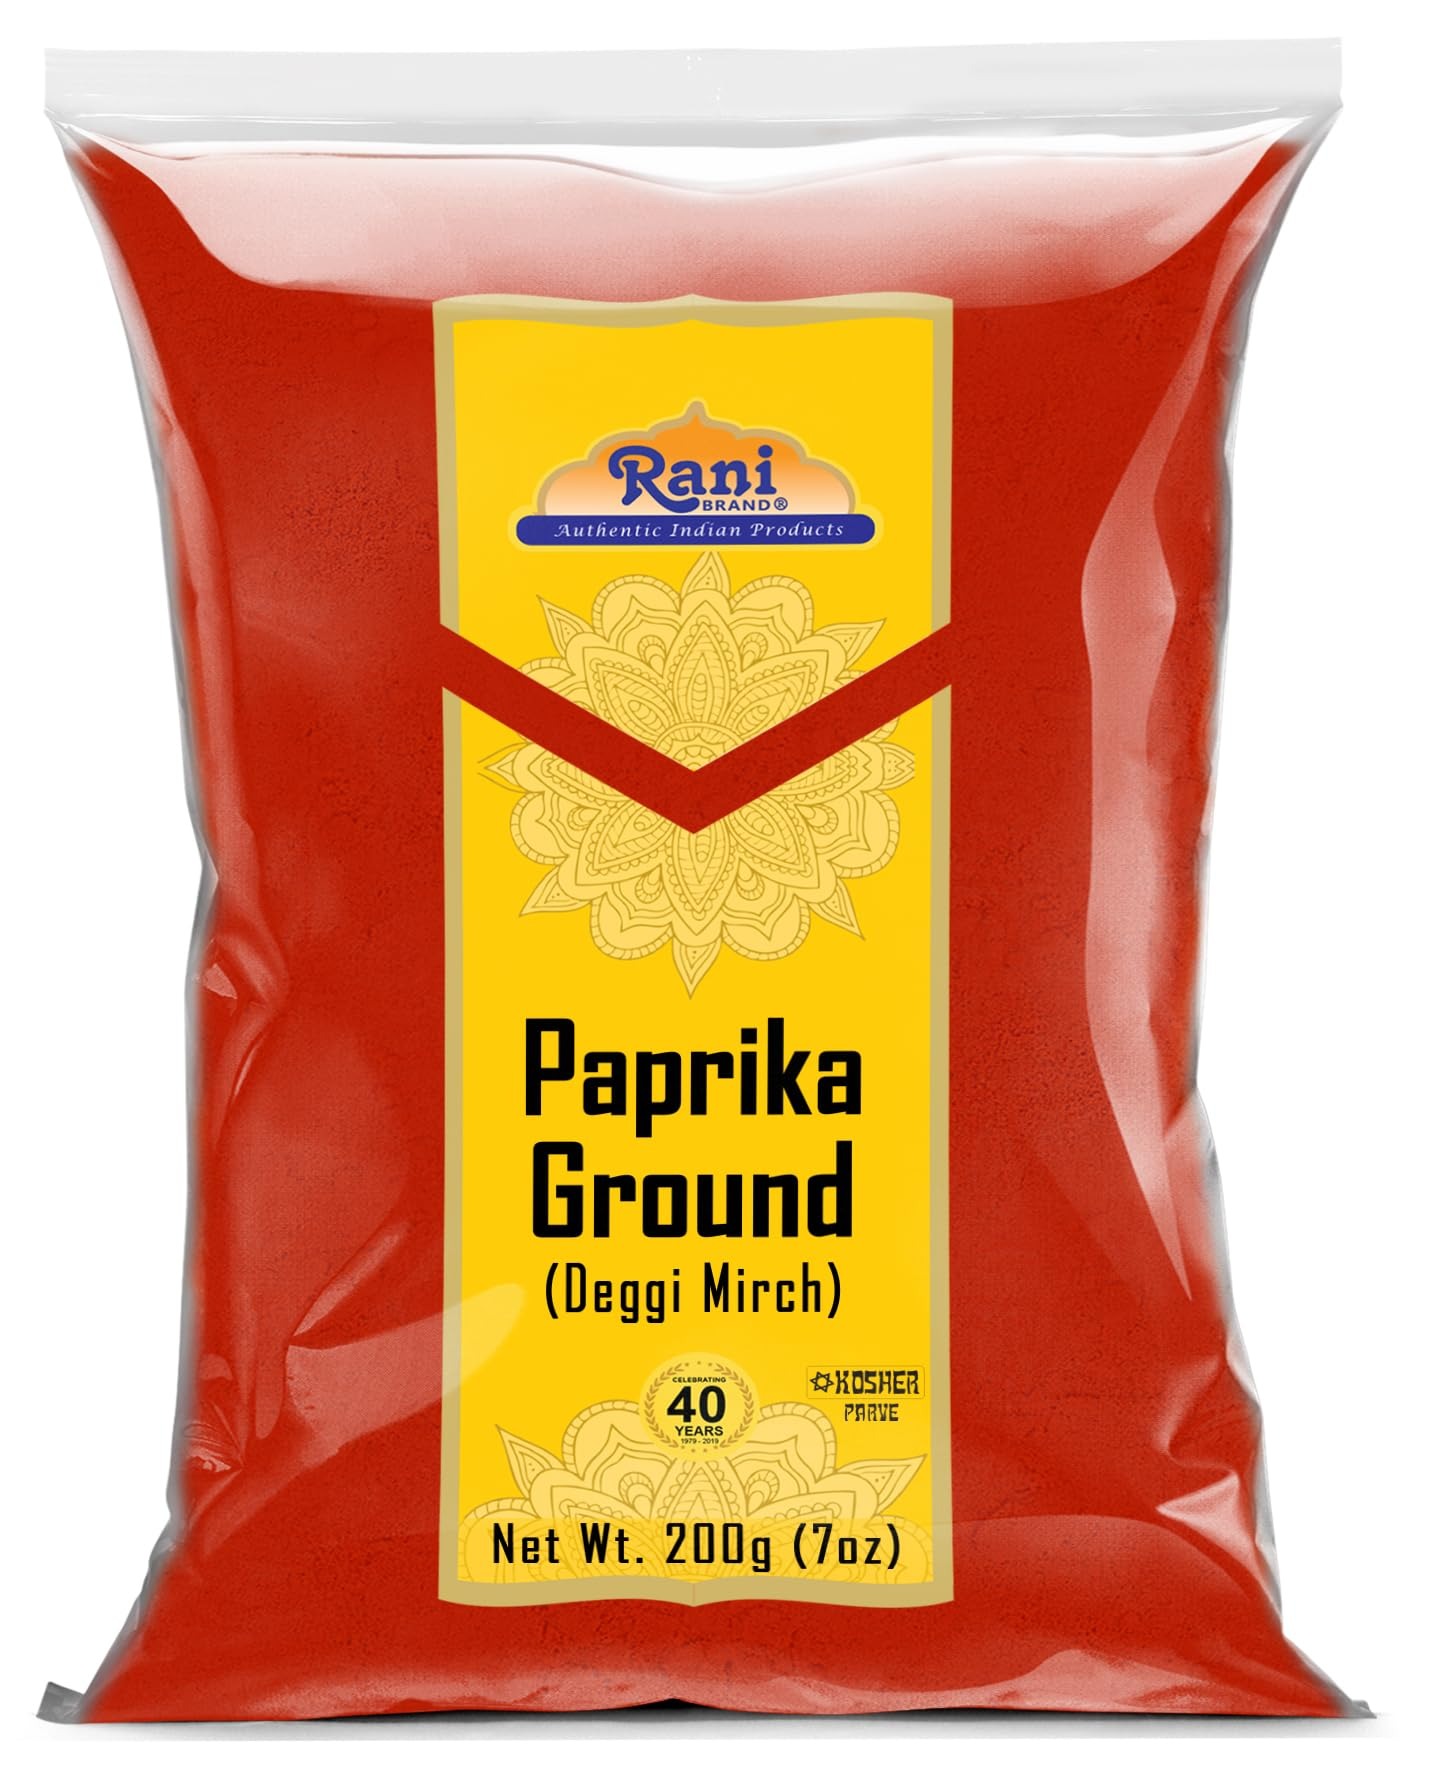
Item Name: Rani Paprika (Deggi Mirch, Low Heat) Spice Powder, Ground 7oz (200g) ~ All Natural, Salt-Free | Vegan | No Colors | Gluten Friendly | NON-GMO | Kosher | Indian Origin
Bullet Point 1: You'll LOVE our Paprika Ground by Rani Brand--Here's Why:
Bullet Point 2: 🌶️Now KOSHER! 100% Natural, Non-GMO, No Preservatives, Vegan, Gluten Friendly PREMIUM Gourmet Food Grade Spice.
Bullet Point 3: 🌶️Packed in a no barrier Plastic Bag, let us tell you how important that is when using this, potent of all Indian Spices!
Bullet Point 4: 🌶️Perfect for Deviled Eggs & Other Low Heat Dishes! Rani is a USA based company selling spices for over 40 years, buy with confidence!
Bullet Point 5: 🌶️12,000-15,000 SHU Heat Level, Net Wt. 7oz (200g), Authentic Indian Product, Product of India, Alternative Name: (Indian) Deggi Mirch
Product Description: <b>Paprika</b>A Little History! <br> Paprika, like all capsicums are native to the Americas. This spice is intimately associated with Hungarian cuisine. Paprika is often used as a garnish, sprinkled over eggs, hors’d ourves , and salads. Because paprika chili is seedless, paprika adds sweetness and color to dishes without adding heat. In India, it is a main ingredient in tandoori masala, which gives tandoori chicken its distinct color. <br> <br> Product Type: Powder Ground
Value: 7.0
Unit: Ounce

Price: 8.49